Anna Dyvik

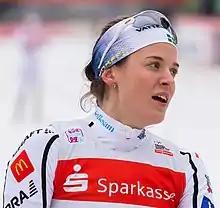
Anna Dyvik in Dresden, 2018

Anna Dyvik (born 31 December 1994) is a retired Swedish cross-country skier who represented the club IFK Mora SK.